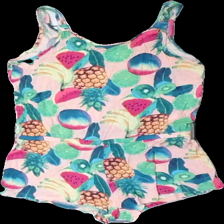
View: front
Type: Dress
Category: Children
Brand: H&M
Colors: Pink, Green, Yellow, Multicolor
Material: 100% viscose
Pattern: Other
Cut: Regular
Size: 146
Season: Summer
Damage location: bottom center
Damage 2 location: top right
Price range: <50
Recommended usage: Reuse
Description: byxdress med frukt tryck, lätt nopprig över hela